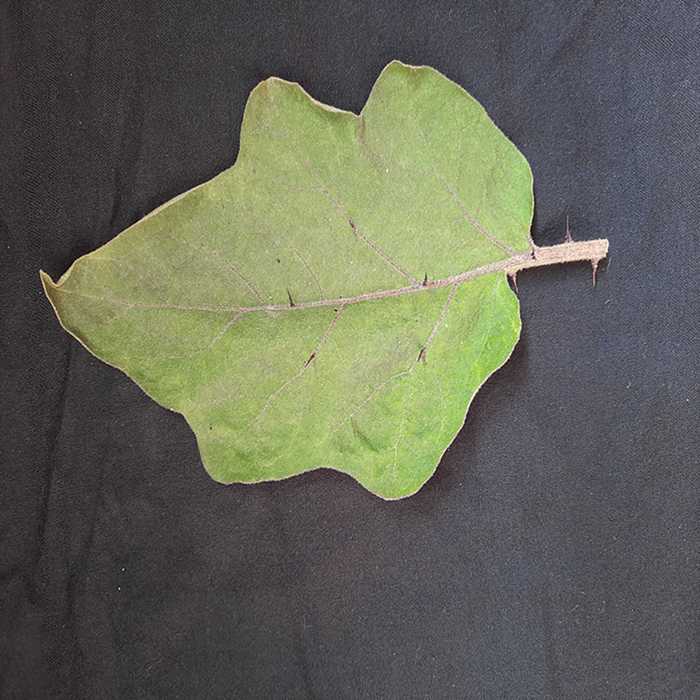
Plant: Eggplant
Label: Eggplant fresh leaf